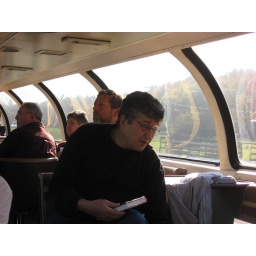
Tim in the Dome Car. This car is only on the Adirondack train a few weeks out of the year.